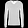
Label: Pullover